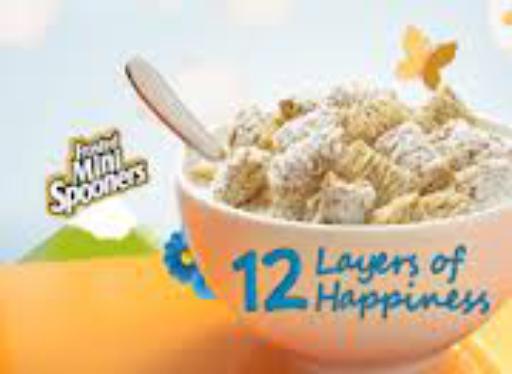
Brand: Frosted Mini Spooners
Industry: Food